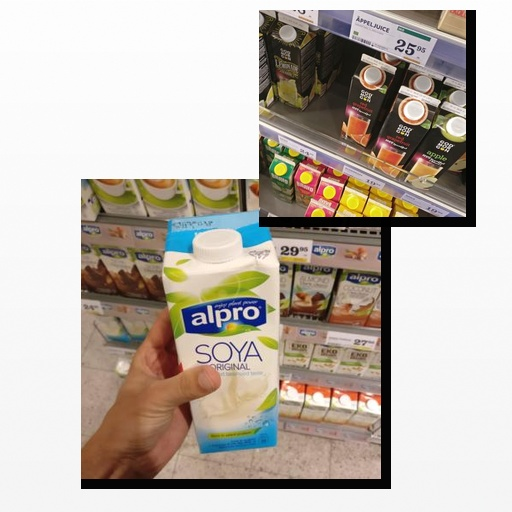
Food items: red_grapefruit_juice, soy_milk